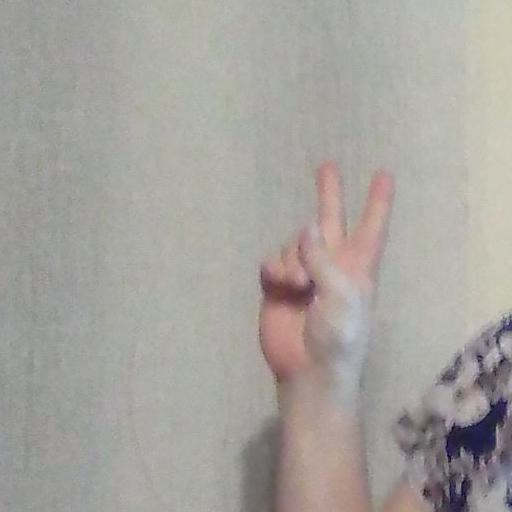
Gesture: peace